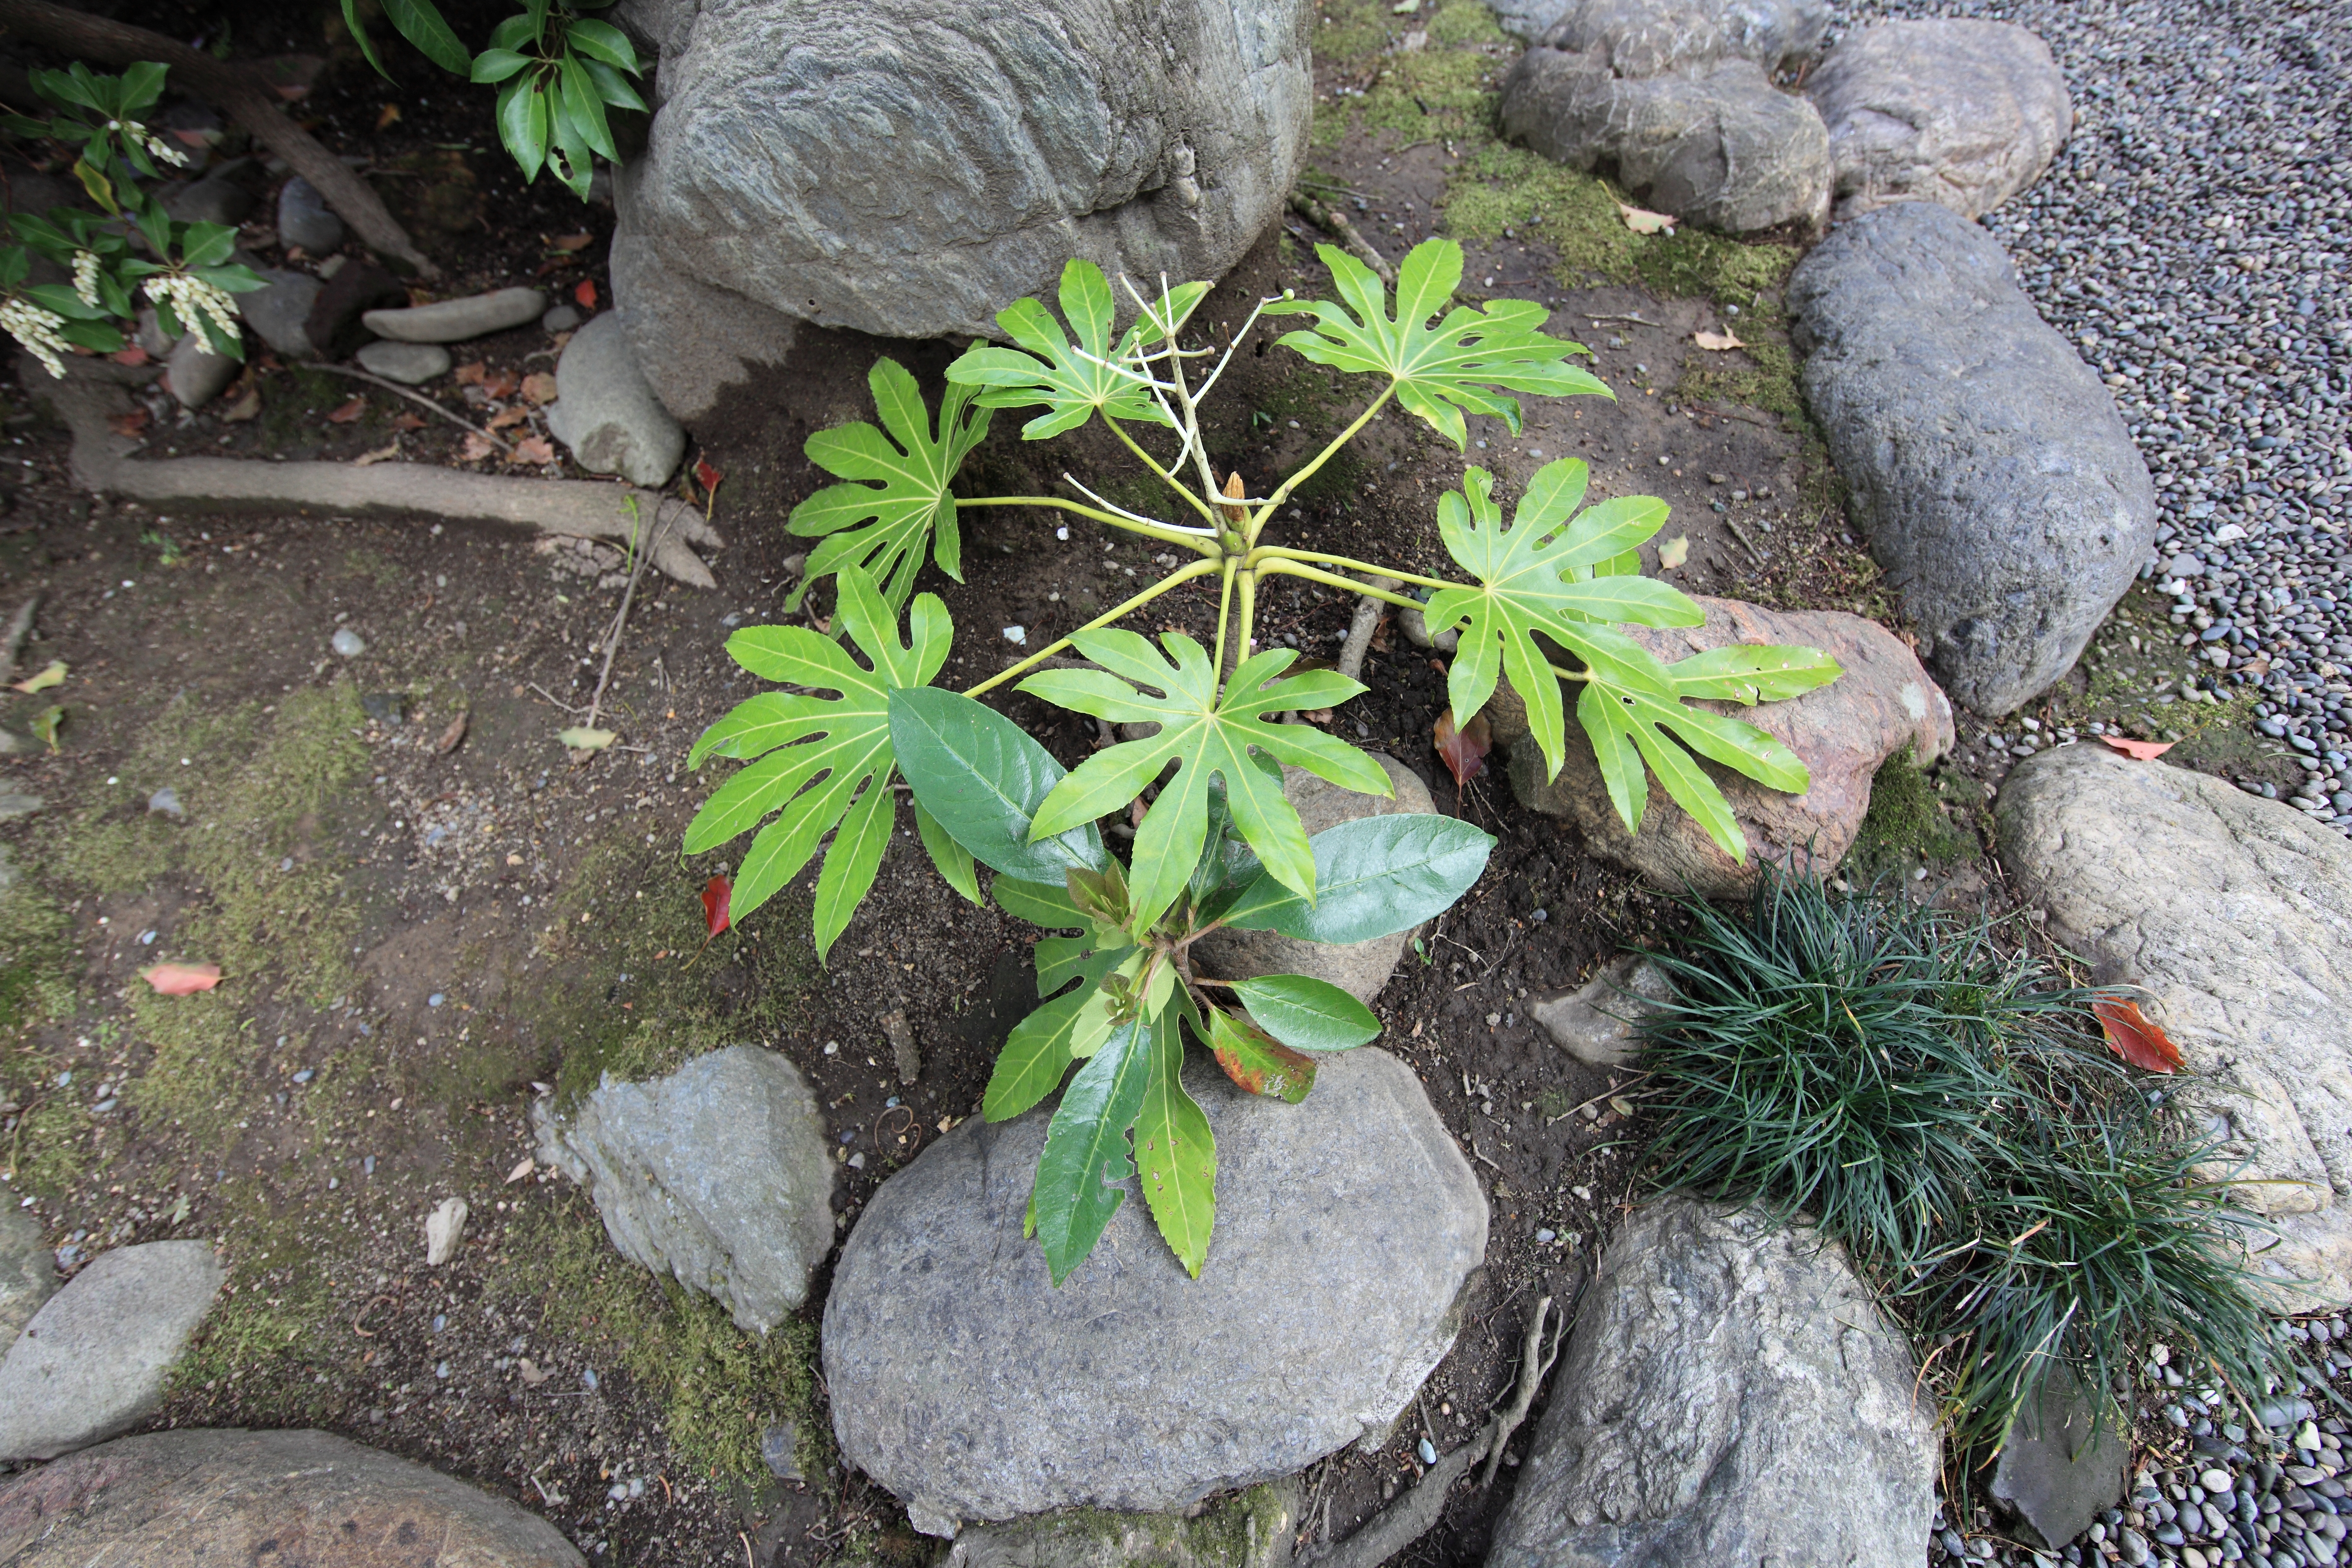
plant, flower, high, botany, garden, flora, japanese, shrub, 5d, hires, yard, japonica, markii, hi, res, resolution, saitama, kumagaya, seikeien, fatsia, flowering plant, aralia, land plant